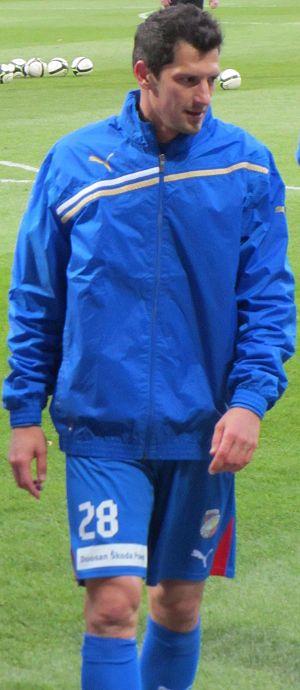
Marián Čišovský est un footballeur international slovaque né le 2 novembre 1979 à Humenné et mort le 28 juin 2020.